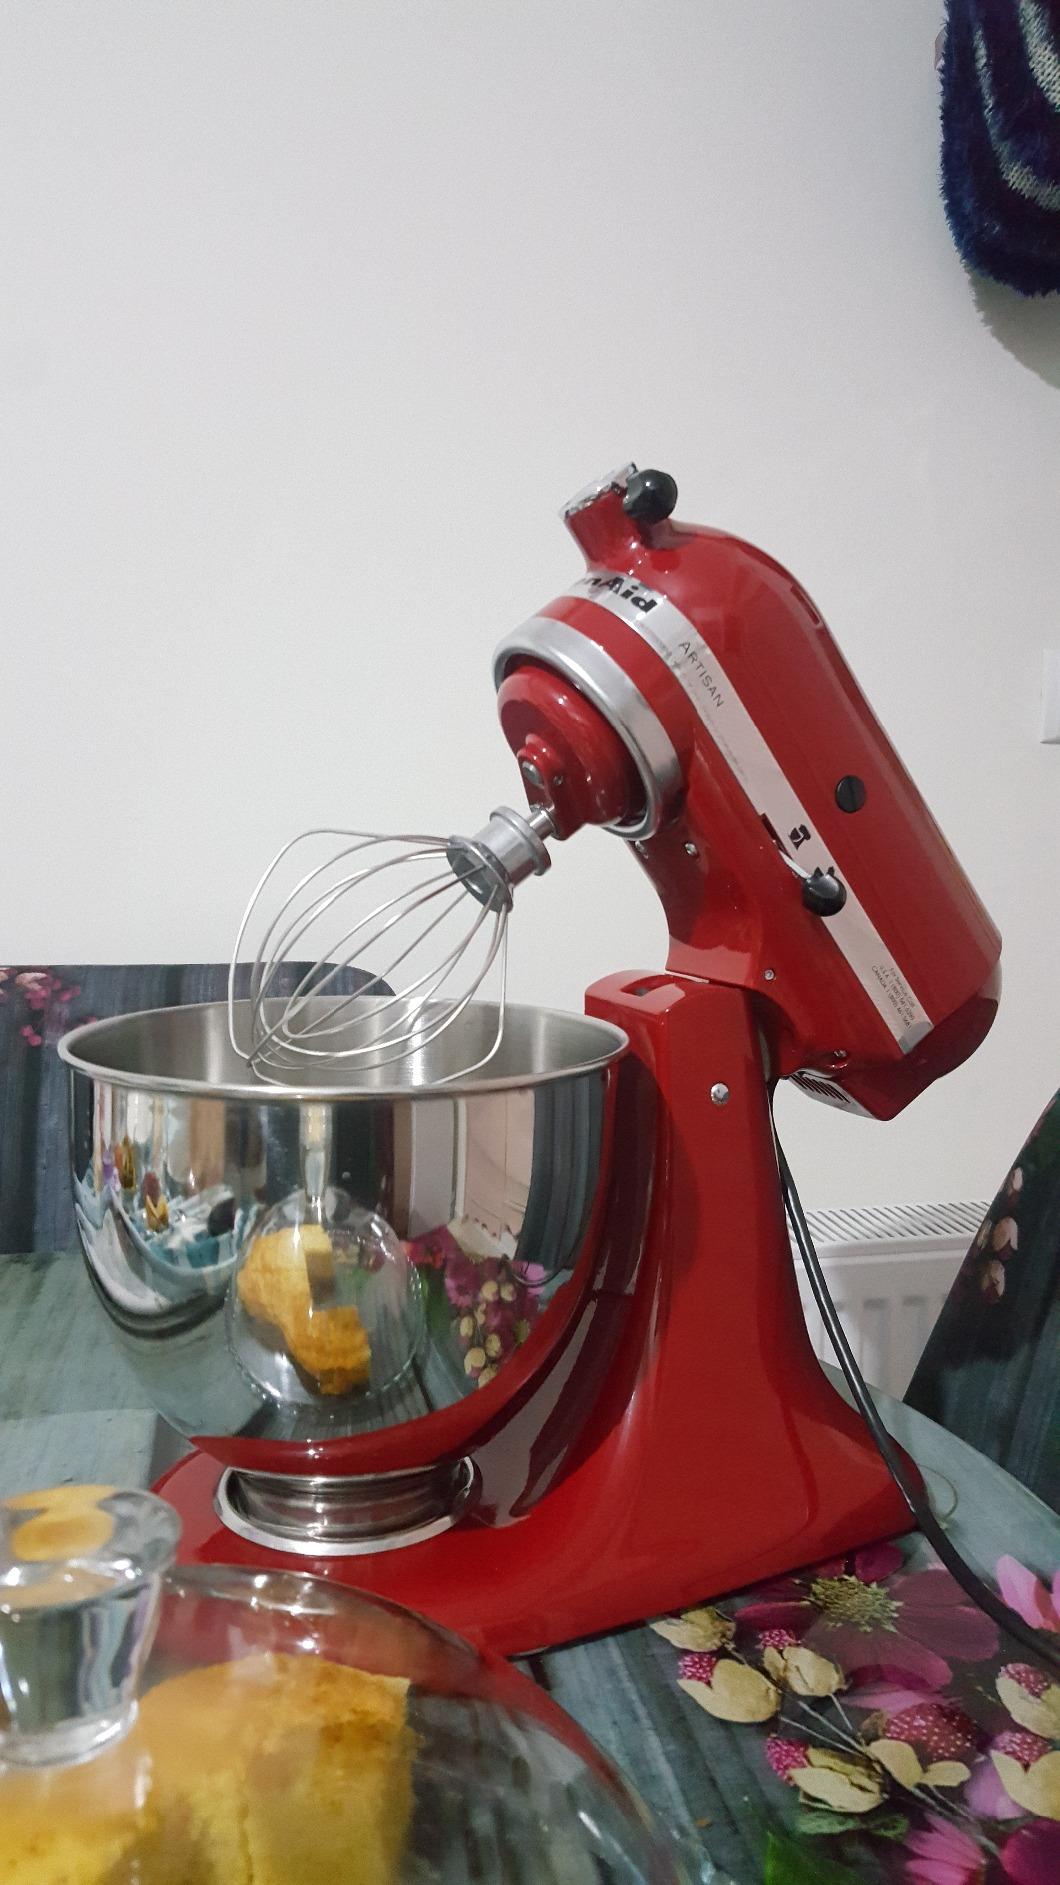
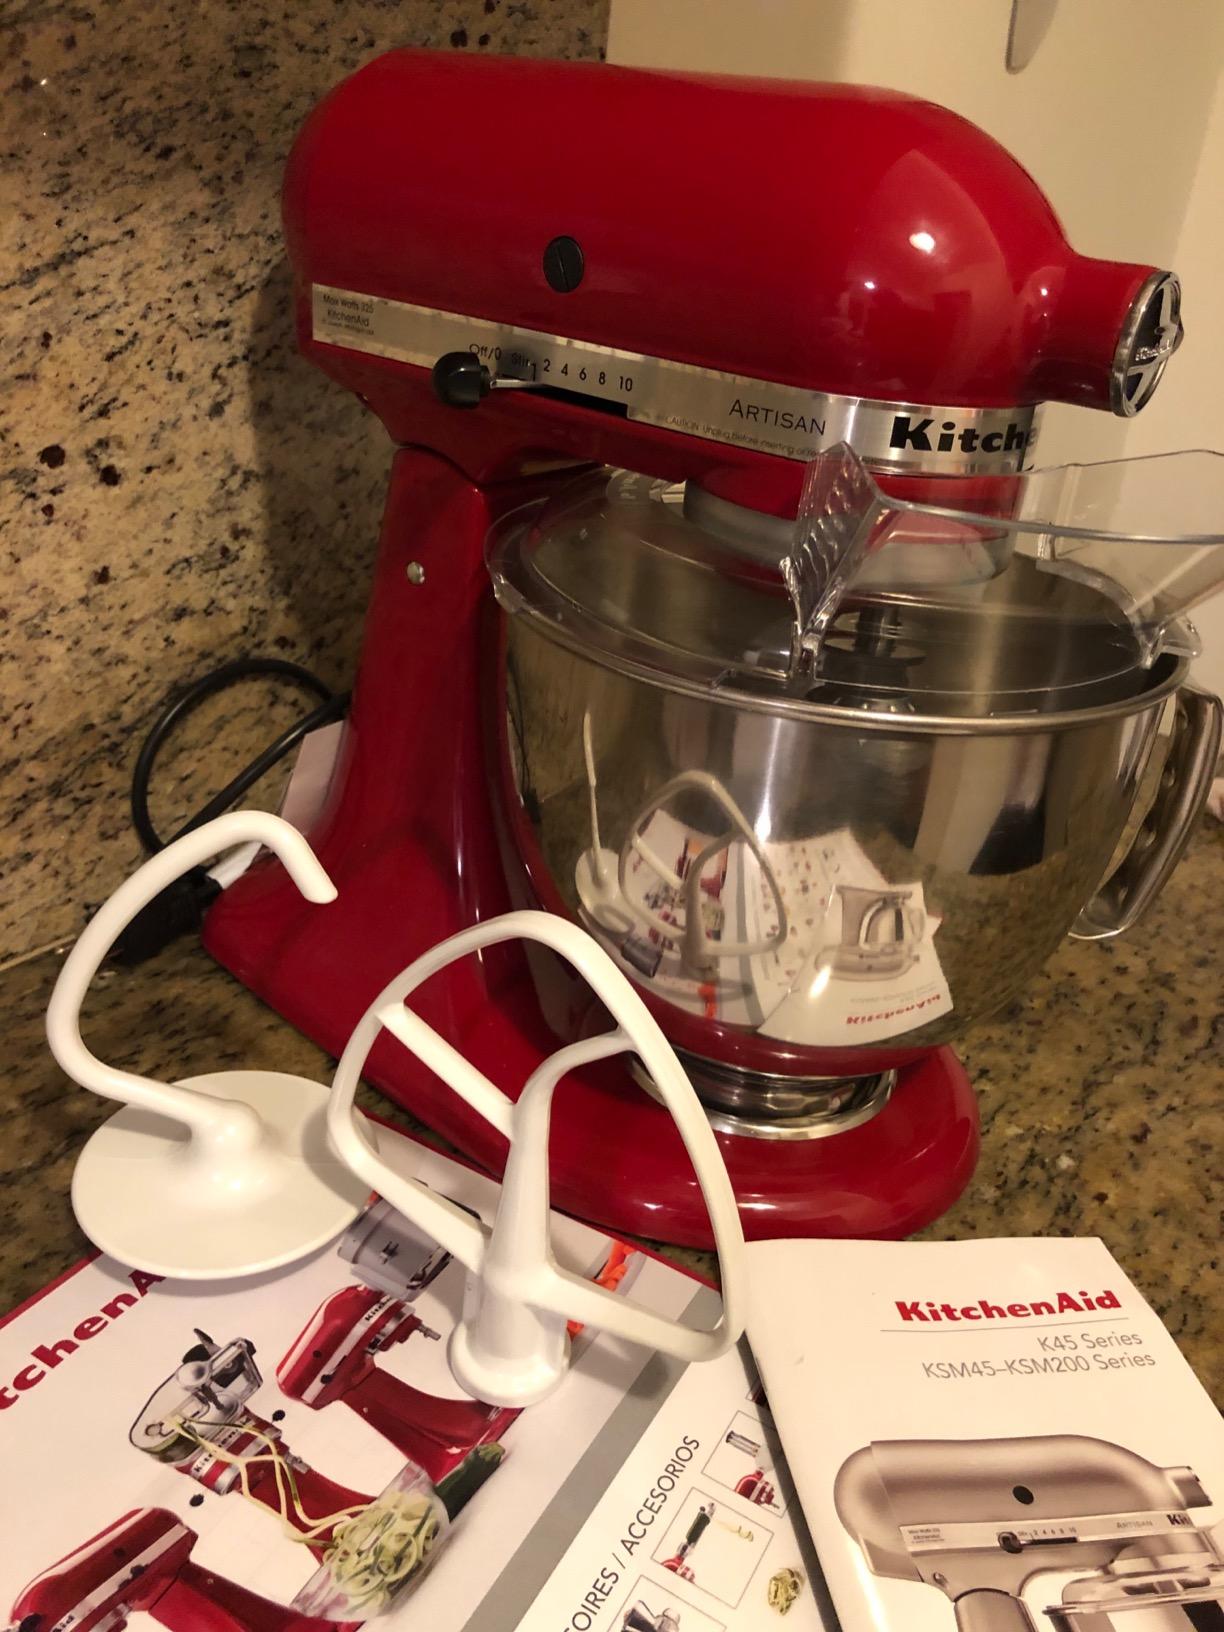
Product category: items_mixer
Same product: yes